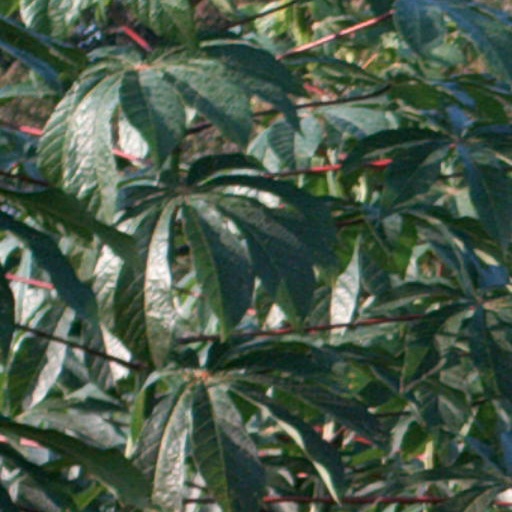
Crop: cassava